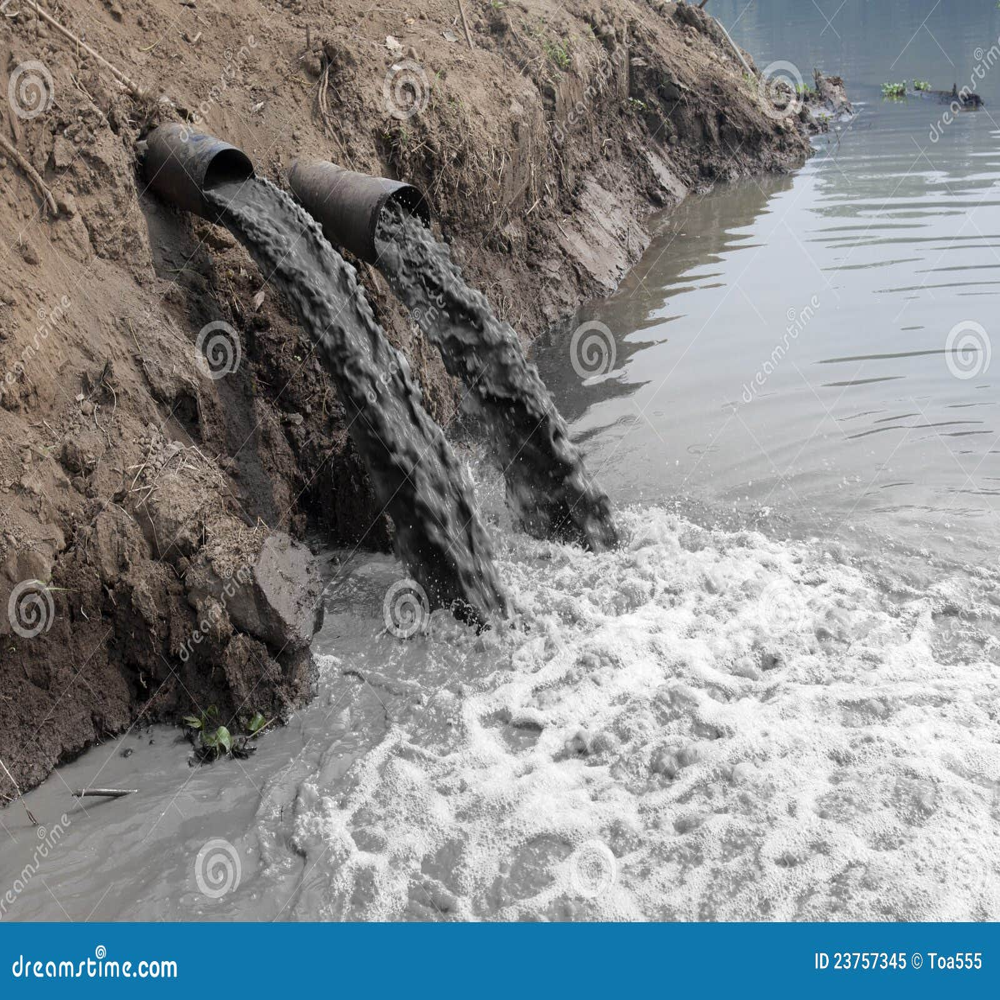
Body of water present: yes
Land polluted: no
Water polluted: yes
Pollution percentage: 100%